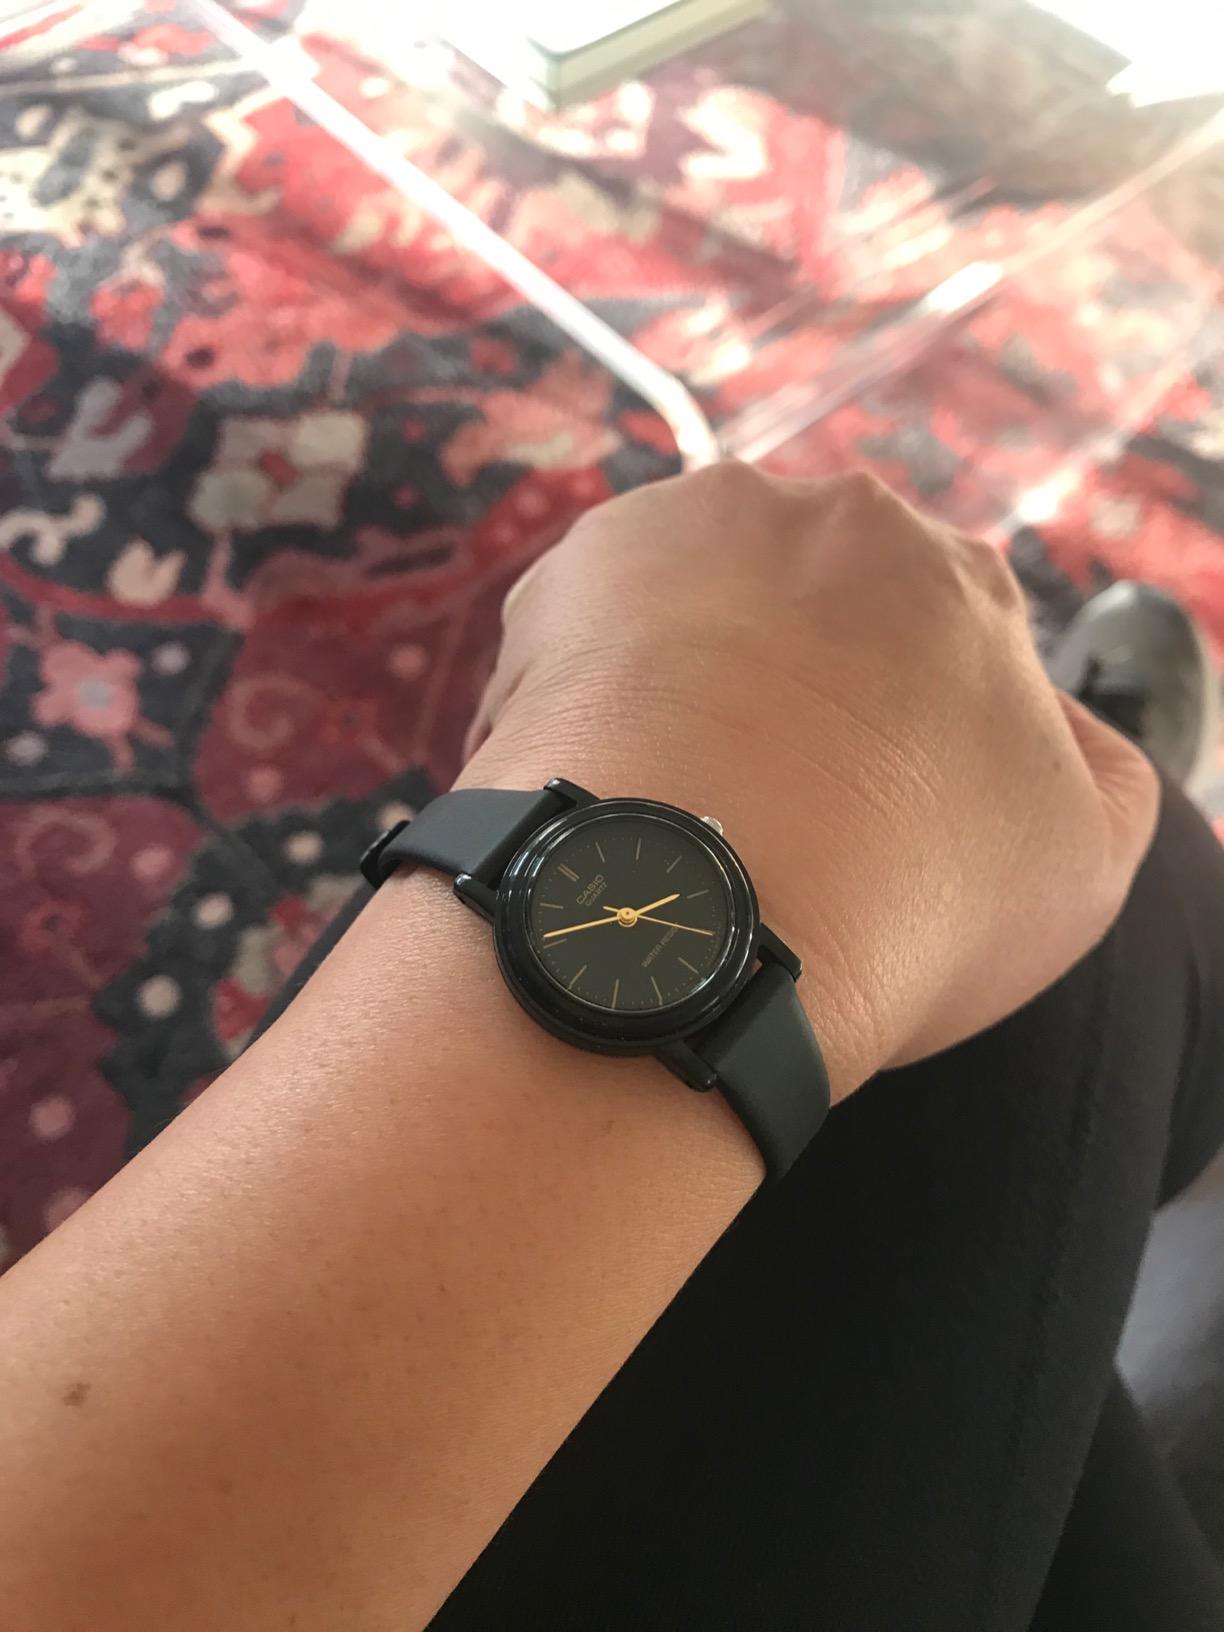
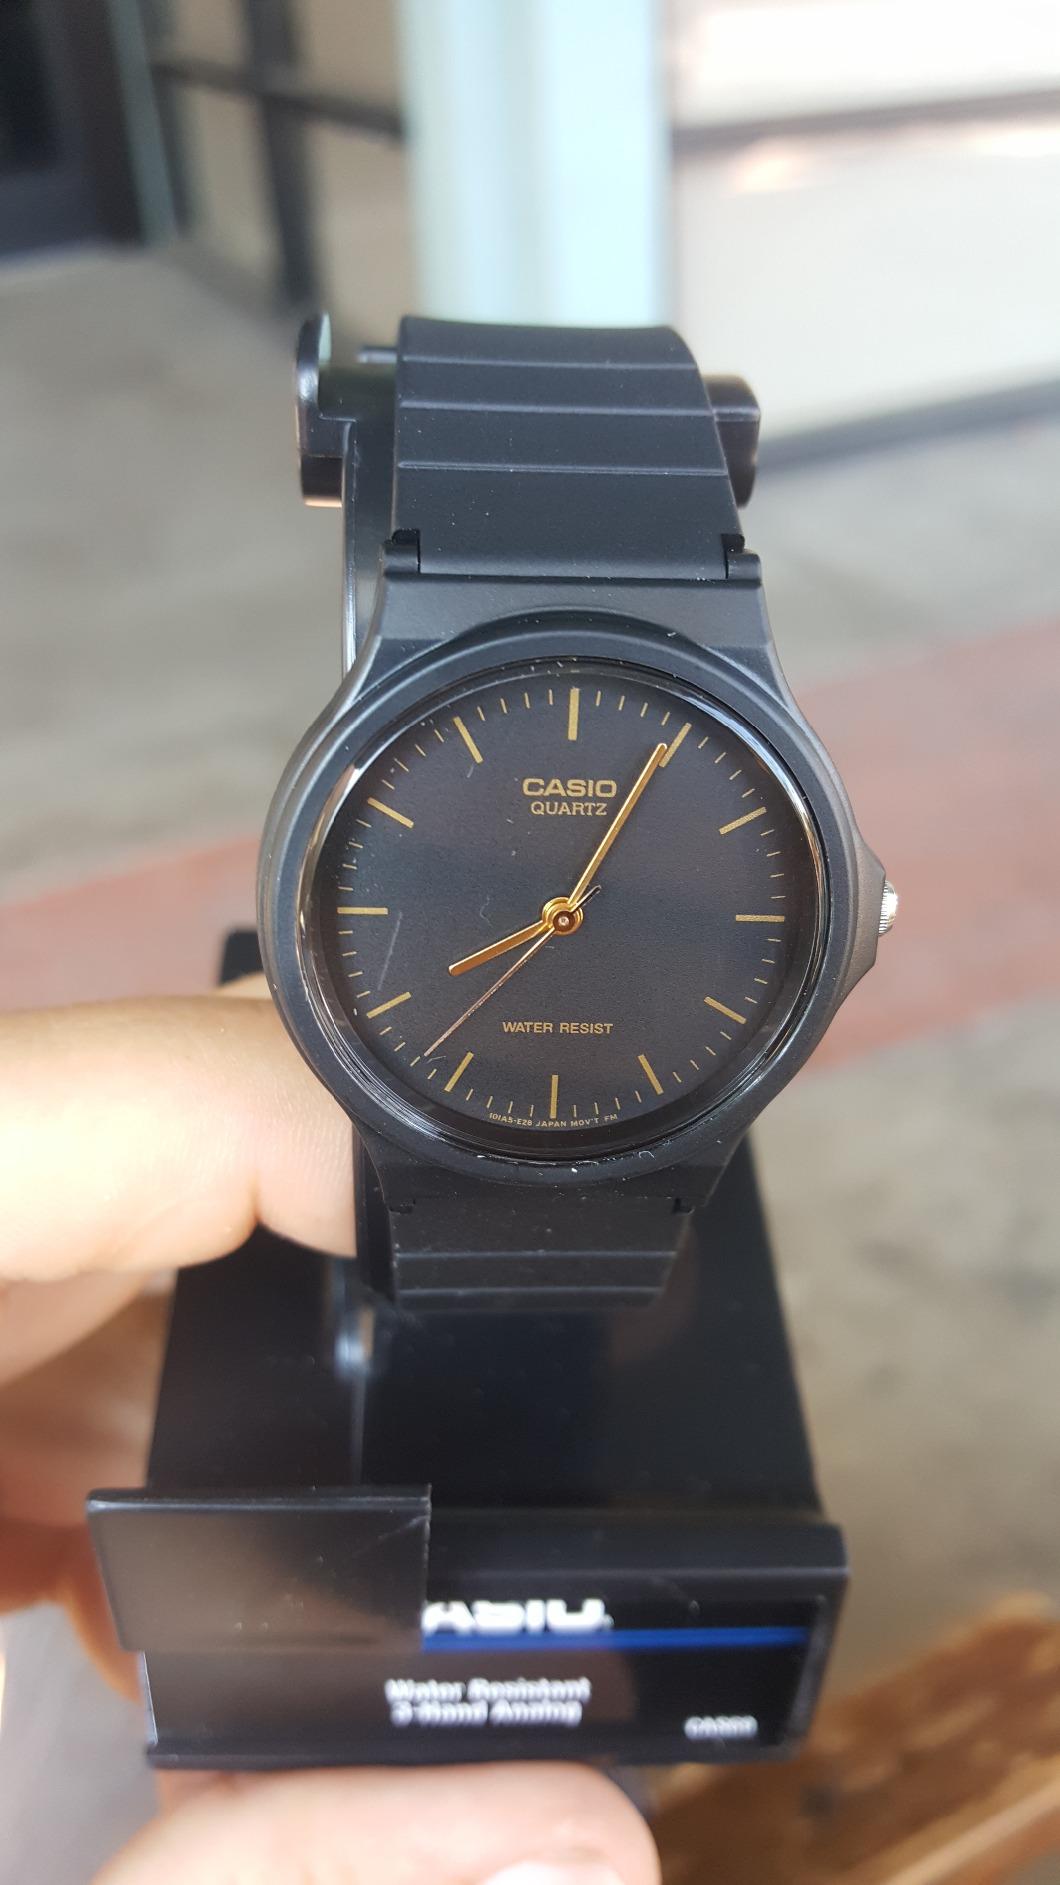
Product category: accessories_watch
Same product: no